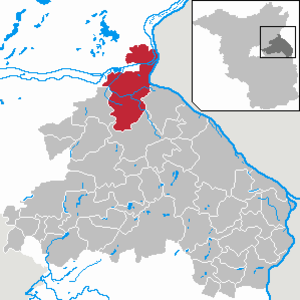
Bad Freienwalde (Oder)
Kort
Bad Freienwalde (Oder) er en by i Landkreis Märkisch-Oderland og er statanerkendt kurby og den nordligste by i bakkelandet Märkische Schweiz.